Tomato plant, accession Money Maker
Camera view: bottom (45 deg); turntable rotation: 120 degrees
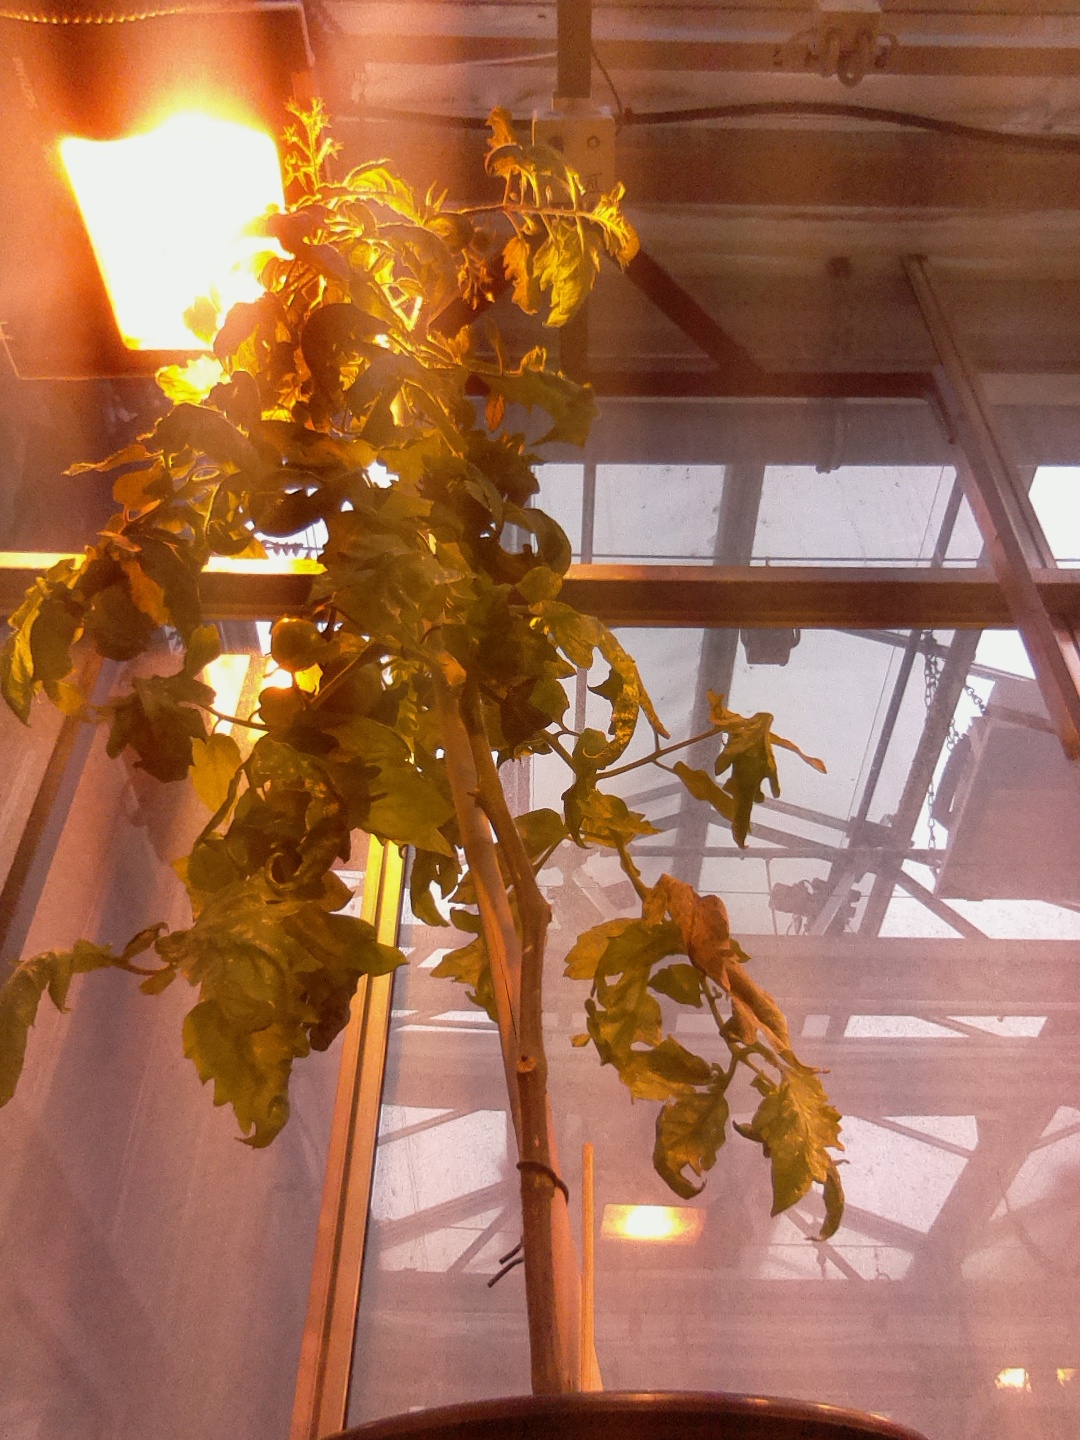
BBCH growth stage 77: 70%-80% of final fruit size